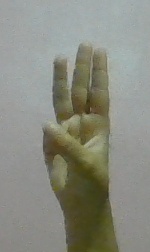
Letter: thaa